Paja Formation

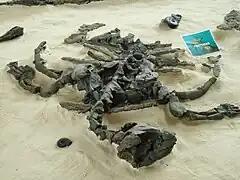
"Desmatochelys padillai" from the Paja Formation

The Paja Formation (K1p, Kip, Kimp, b3b6p) is an Early Cretaceous geologic formation of central Colombia. The formation extends across the northern part of the Altiplano Cundiboyacense, the Western Colombian emerald belt and surrounding areas of the Eastern Ranges of the Colombian Andes. In the subsurface, the formation is found in the Middle Magdalena Valley to the west. The Paja Formation stretches across four departments, from north to south the southernmost Bolívar Department, in Santander, Boyacá and the northern part of Cundinamarca. Well known fossiliferous outcrops of the formation occur near Villa de Leyva, also written as Villa de Leiva, and neighboring Sáchica.